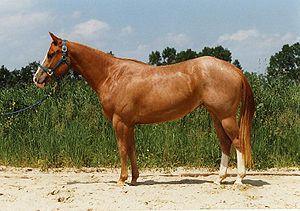
Le gène Rouan est, dans le domaine de l'hippologie et de la biologie moléculaire, un gène de robe du cheval, entraînant une présence stable de poils blancs, plus ou moins nombreux. Contrairement aux chevaux gris, les chevaux à expression du gène rouan ne changent pas, ou très peu de couleur au cours de leur vie. Ils sont assez rares. Les robes rouannes se rencontre principalement chez des races rustiques.